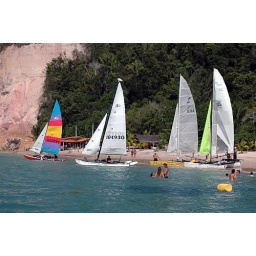
people and boats in the water